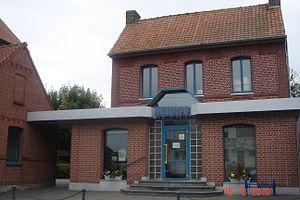
La mairie d'Emerchicourt - département du Nord - France
Émerchicourt est une commune française, située dans le département du Nord en région Hauts-de-France.